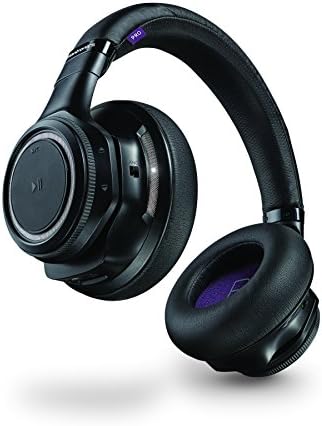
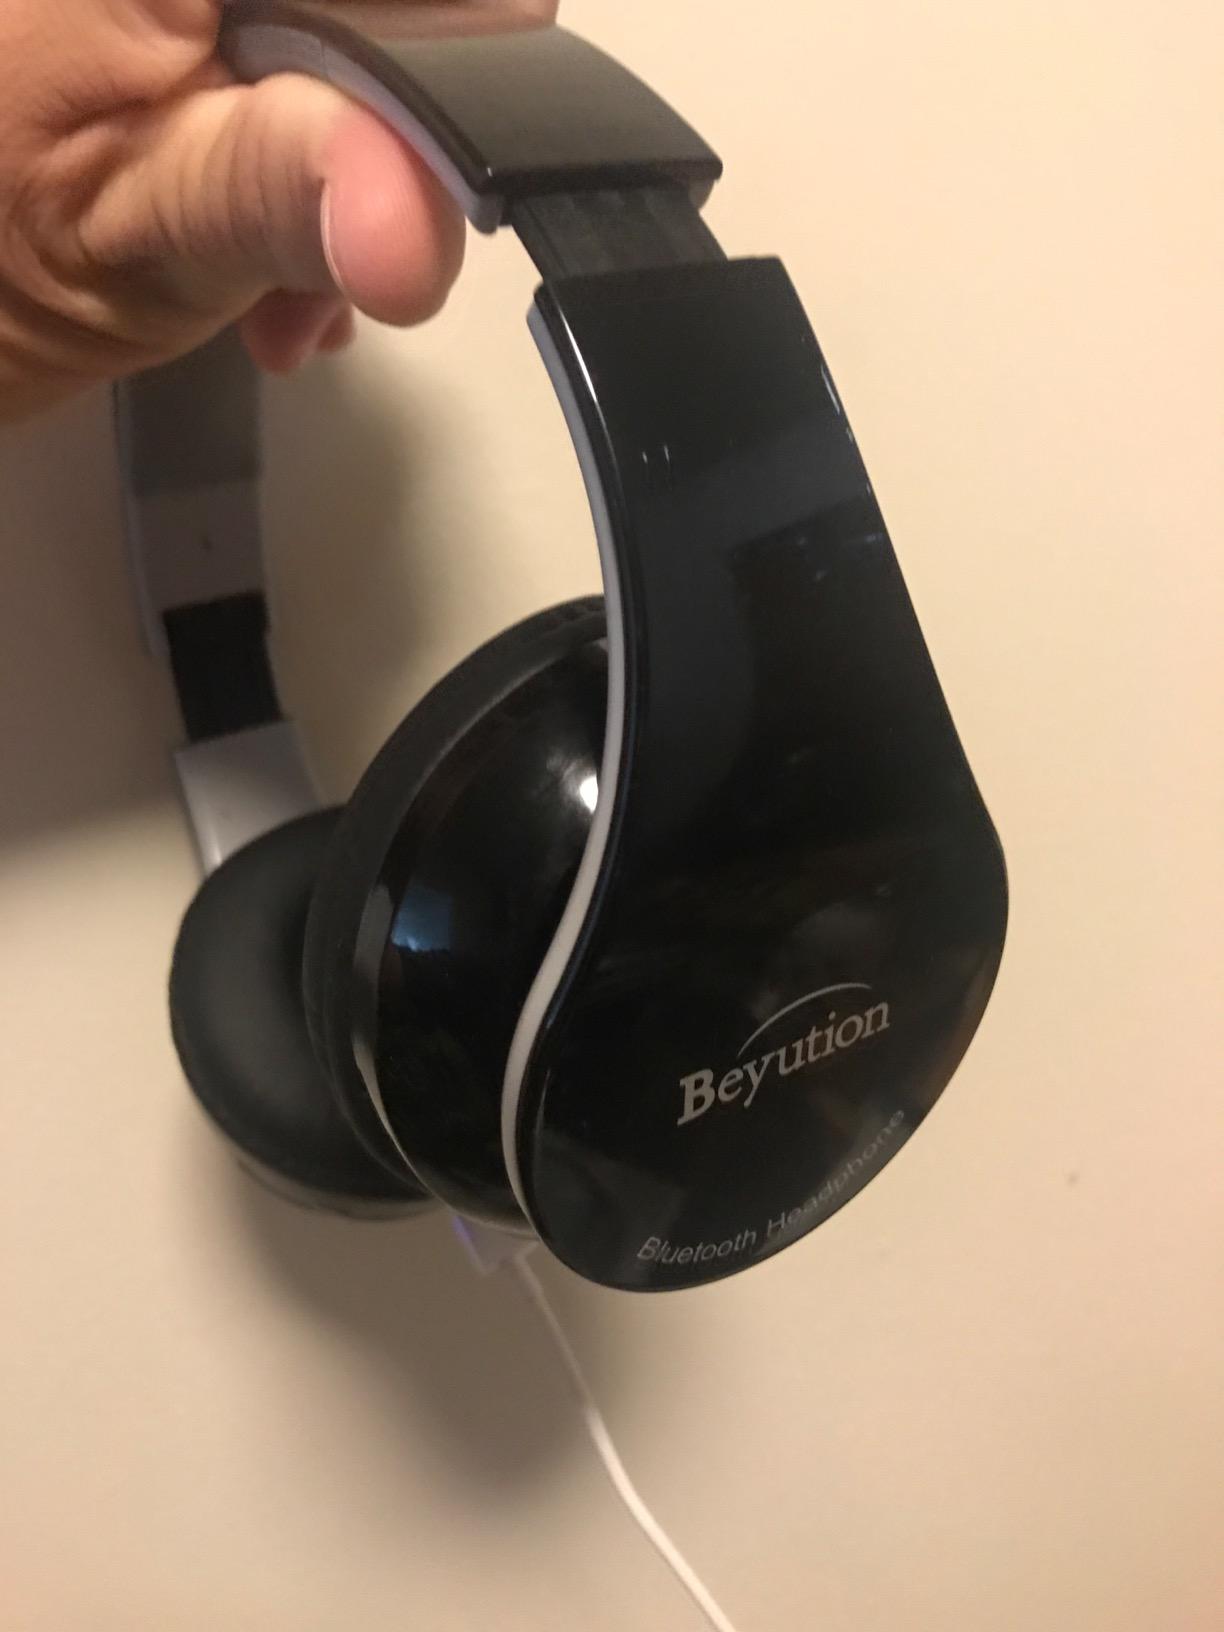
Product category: headphones
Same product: no